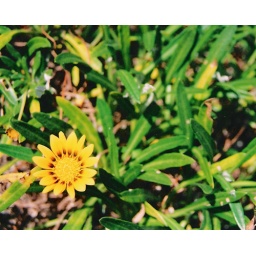
A very pretty yellow flower growing near the dorms. Most people probably never even noticed it, but I did...